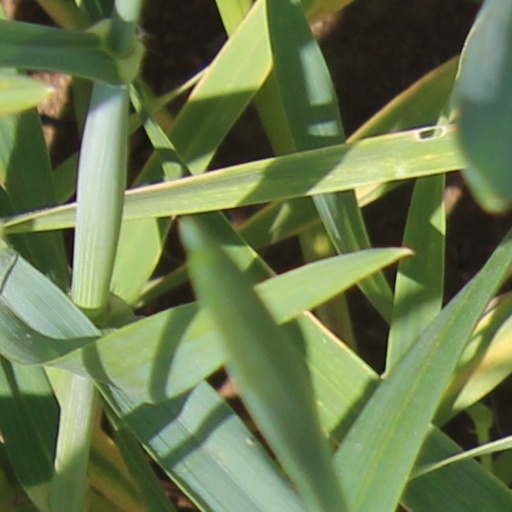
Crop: wheat